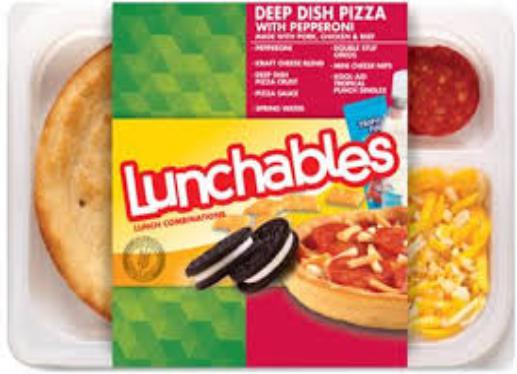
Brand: Lunchables
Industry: Food